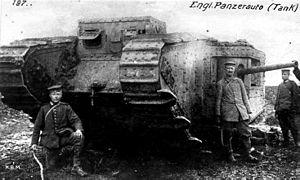
La bataille d'Arras est une offensive britannique, canadienne, australienne, néo-zélandaise et terre-neuvienne contre les troupes allemandes qui eut lieu à Arras en France du 9 avril au 16 mai 1917 pendant la Première Guerre mondiale.
Le Musée Jean et Denise Letaille - Bullecourt 1917 se trouve à Bullecourt, à 15 km d'Arras dans le Pas-de-Calais.